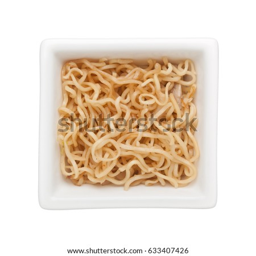
stir fried noodle in a square bowl isolated on white background